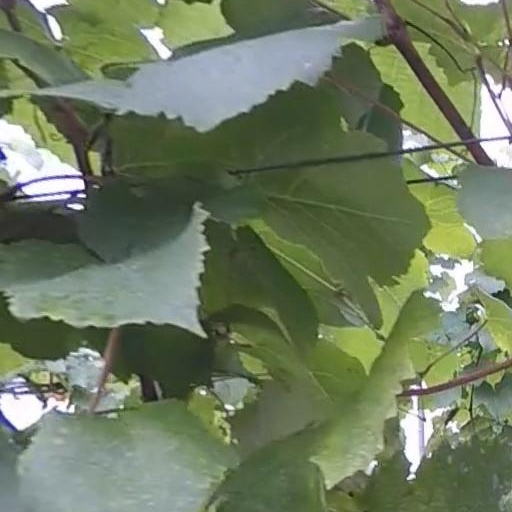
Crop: grape